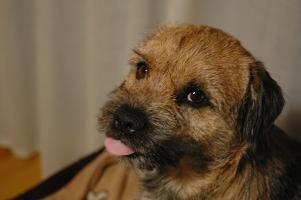
Border_terrier